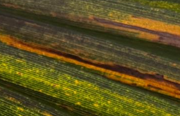
Label: Manganese Deficiency